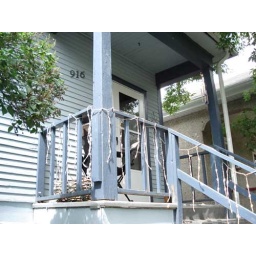
Front door of the house in Kensington